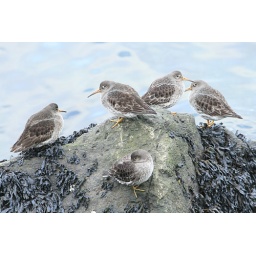
SendlingurThese little purple sindpipers were standing on a rock just 3 meters from one of the harbours in Akureyri.